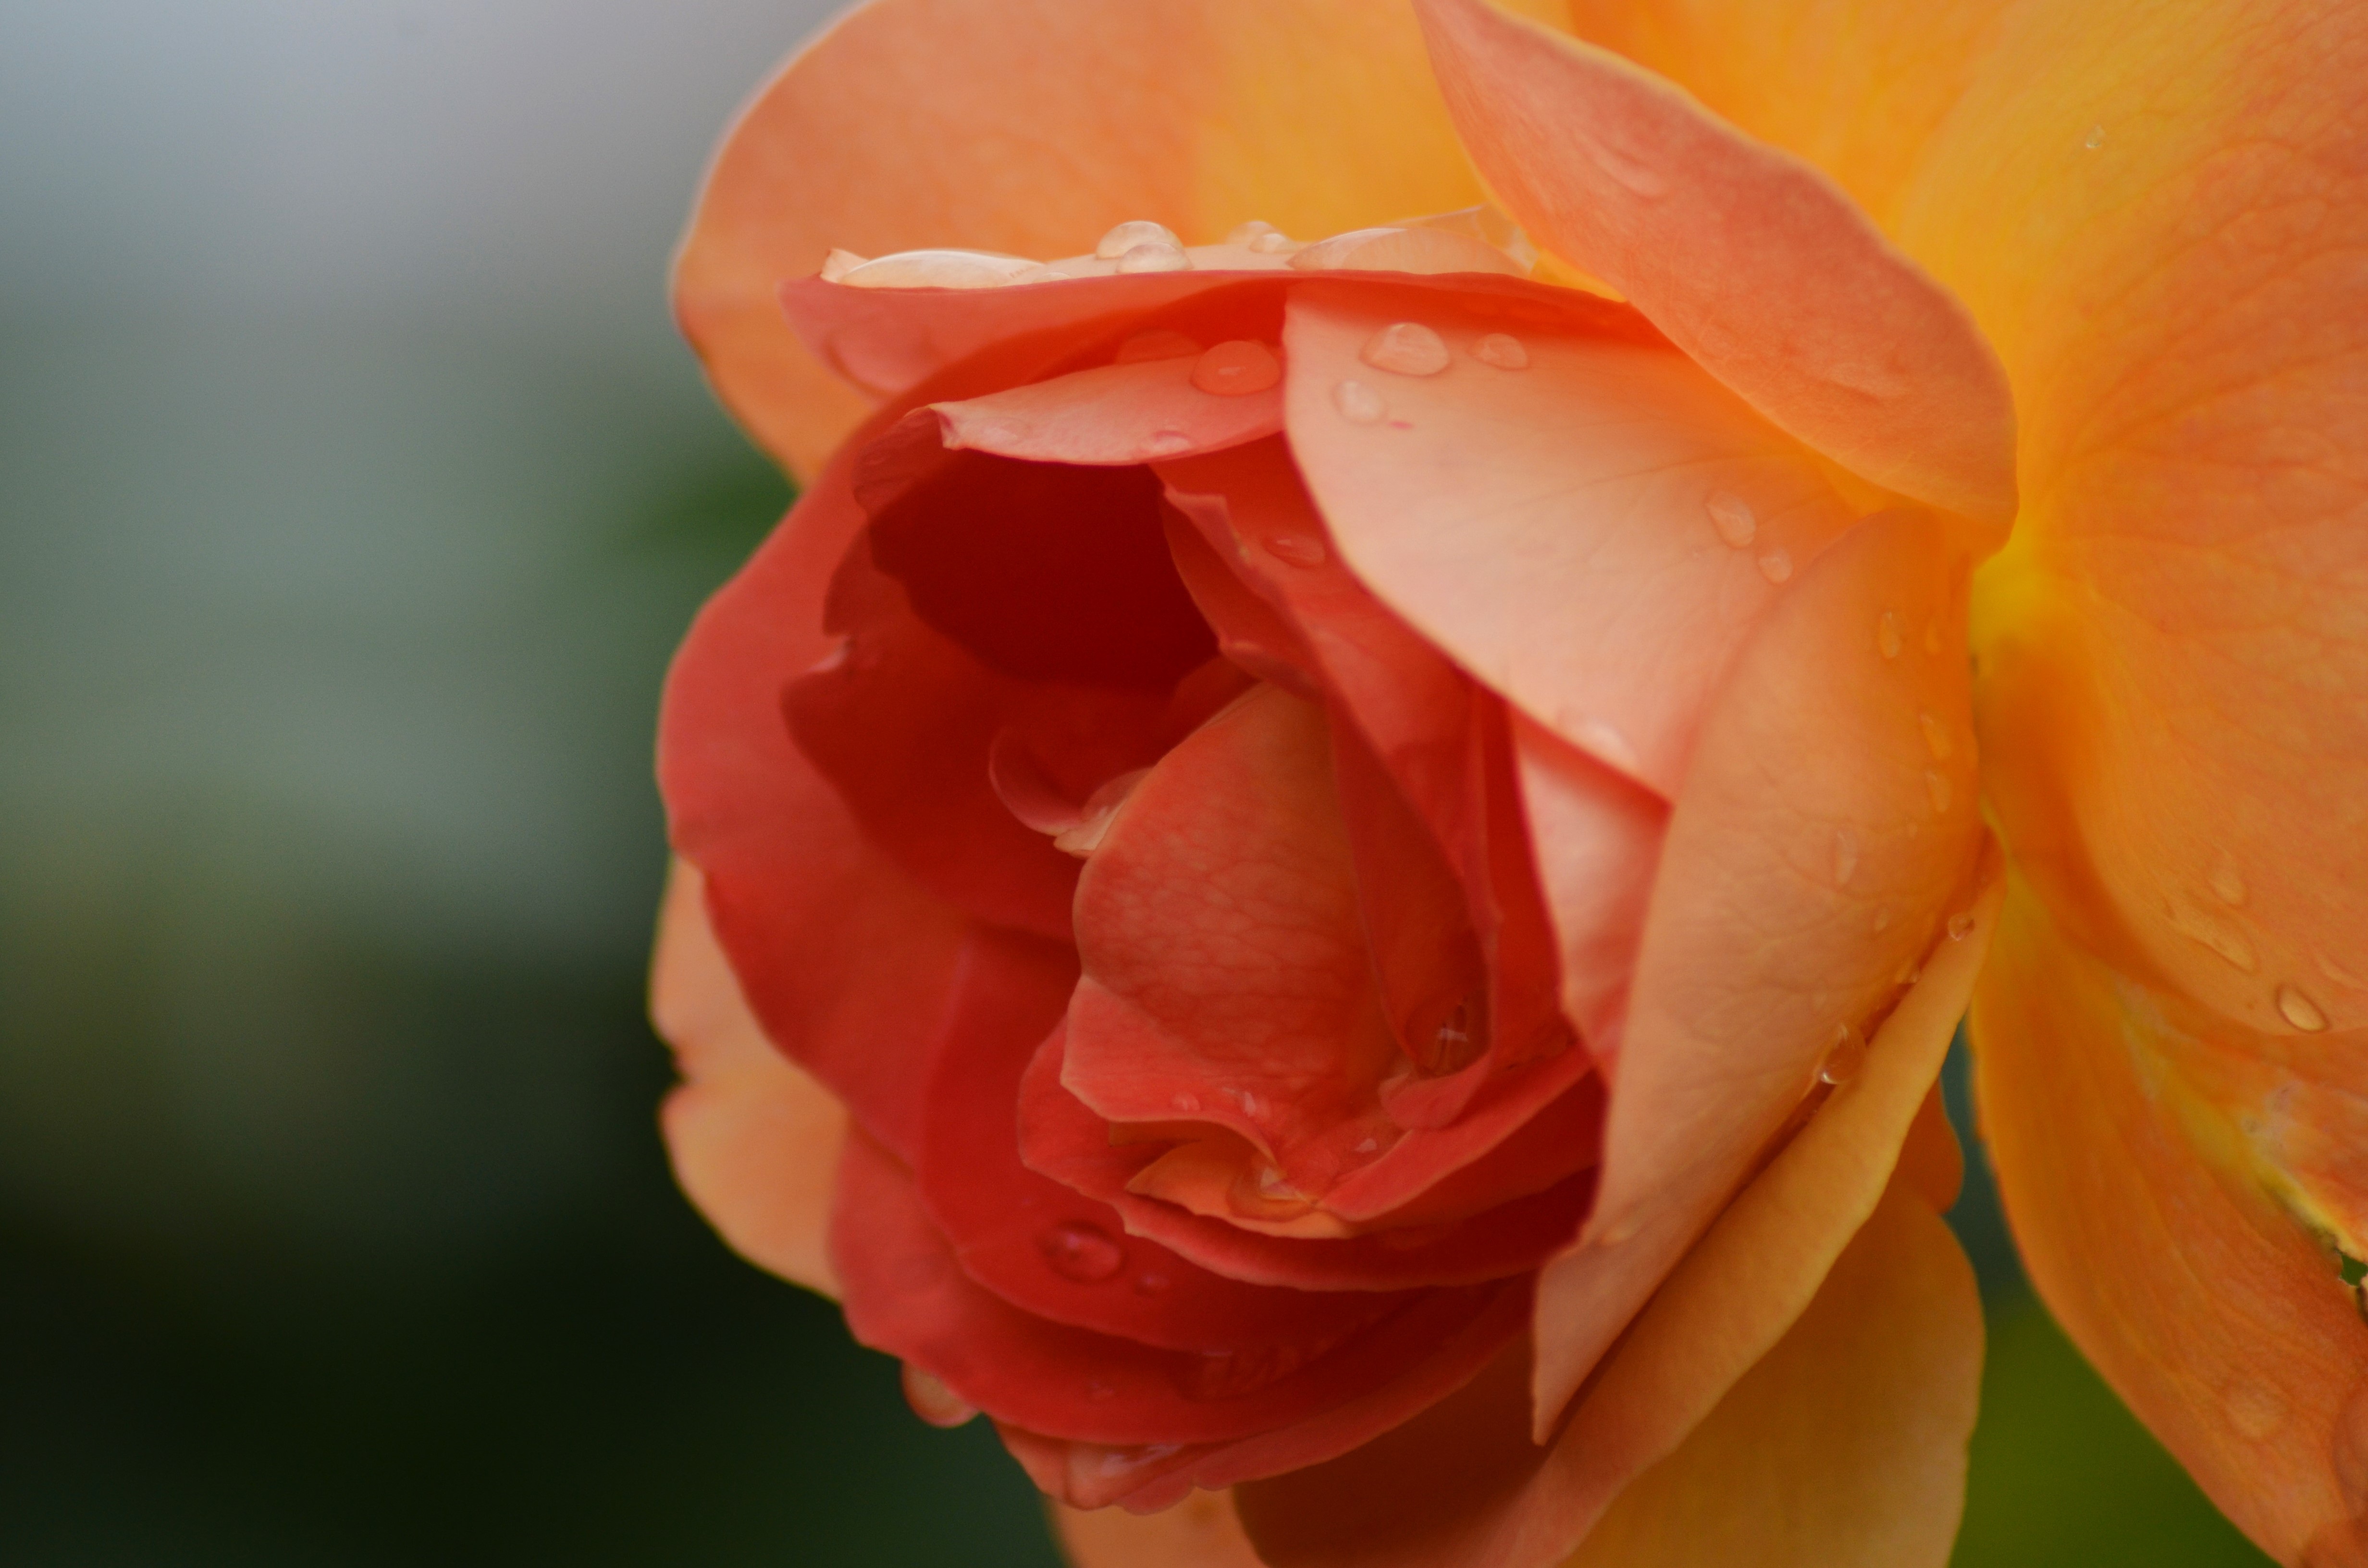
nature, drop, dew, plant, photography, flower, petal, rose, orange, red, yellow, garden, pink, flora, flowers, close up, yellow rose, macro photography, rosebush, flowering plant, garden roses, rose family, orange rose, plant stem, land plant